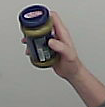
Product: barilla_pesto